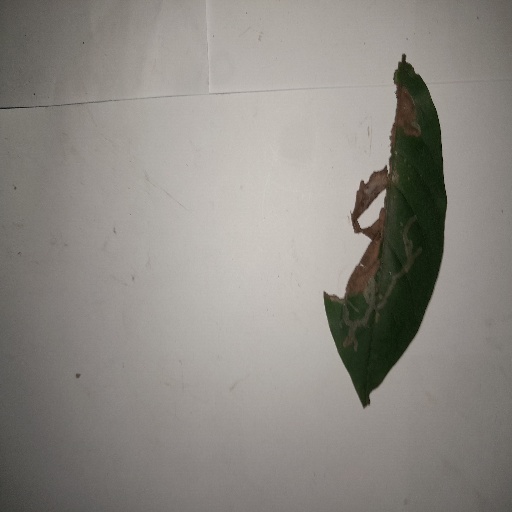
Species: HariTaki
Leaf condition: Bacterial Spot